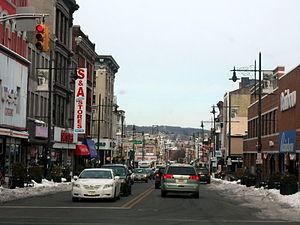
Paterson est une ville de l’État américain du New Jersey,